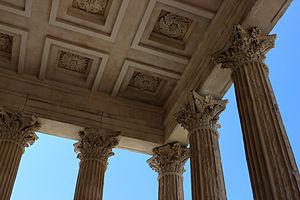
Toit à caissons et colonnes de la Maison Carrée de Nîmes, en France. This building is indexed in the Base Mérimée, a database of architectural heritage maintained by the French Ministry of Culture,